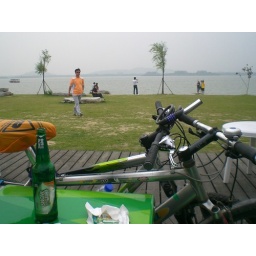
Snow beer and mountain bikes on Lake Tai in Wuxi Jiangsu China